Dainohara Station

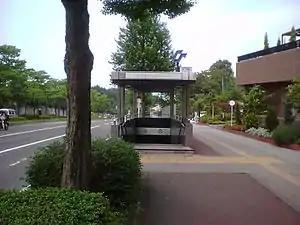
Dainohara Station

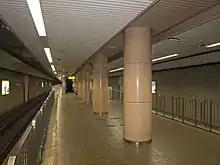
The platforms

Dainohara Station is on the Sendai Subway Namboku Line and is located 4.3 kilometers from the terminus of the line at .